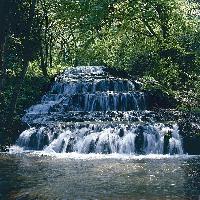
Weather: sun or clear